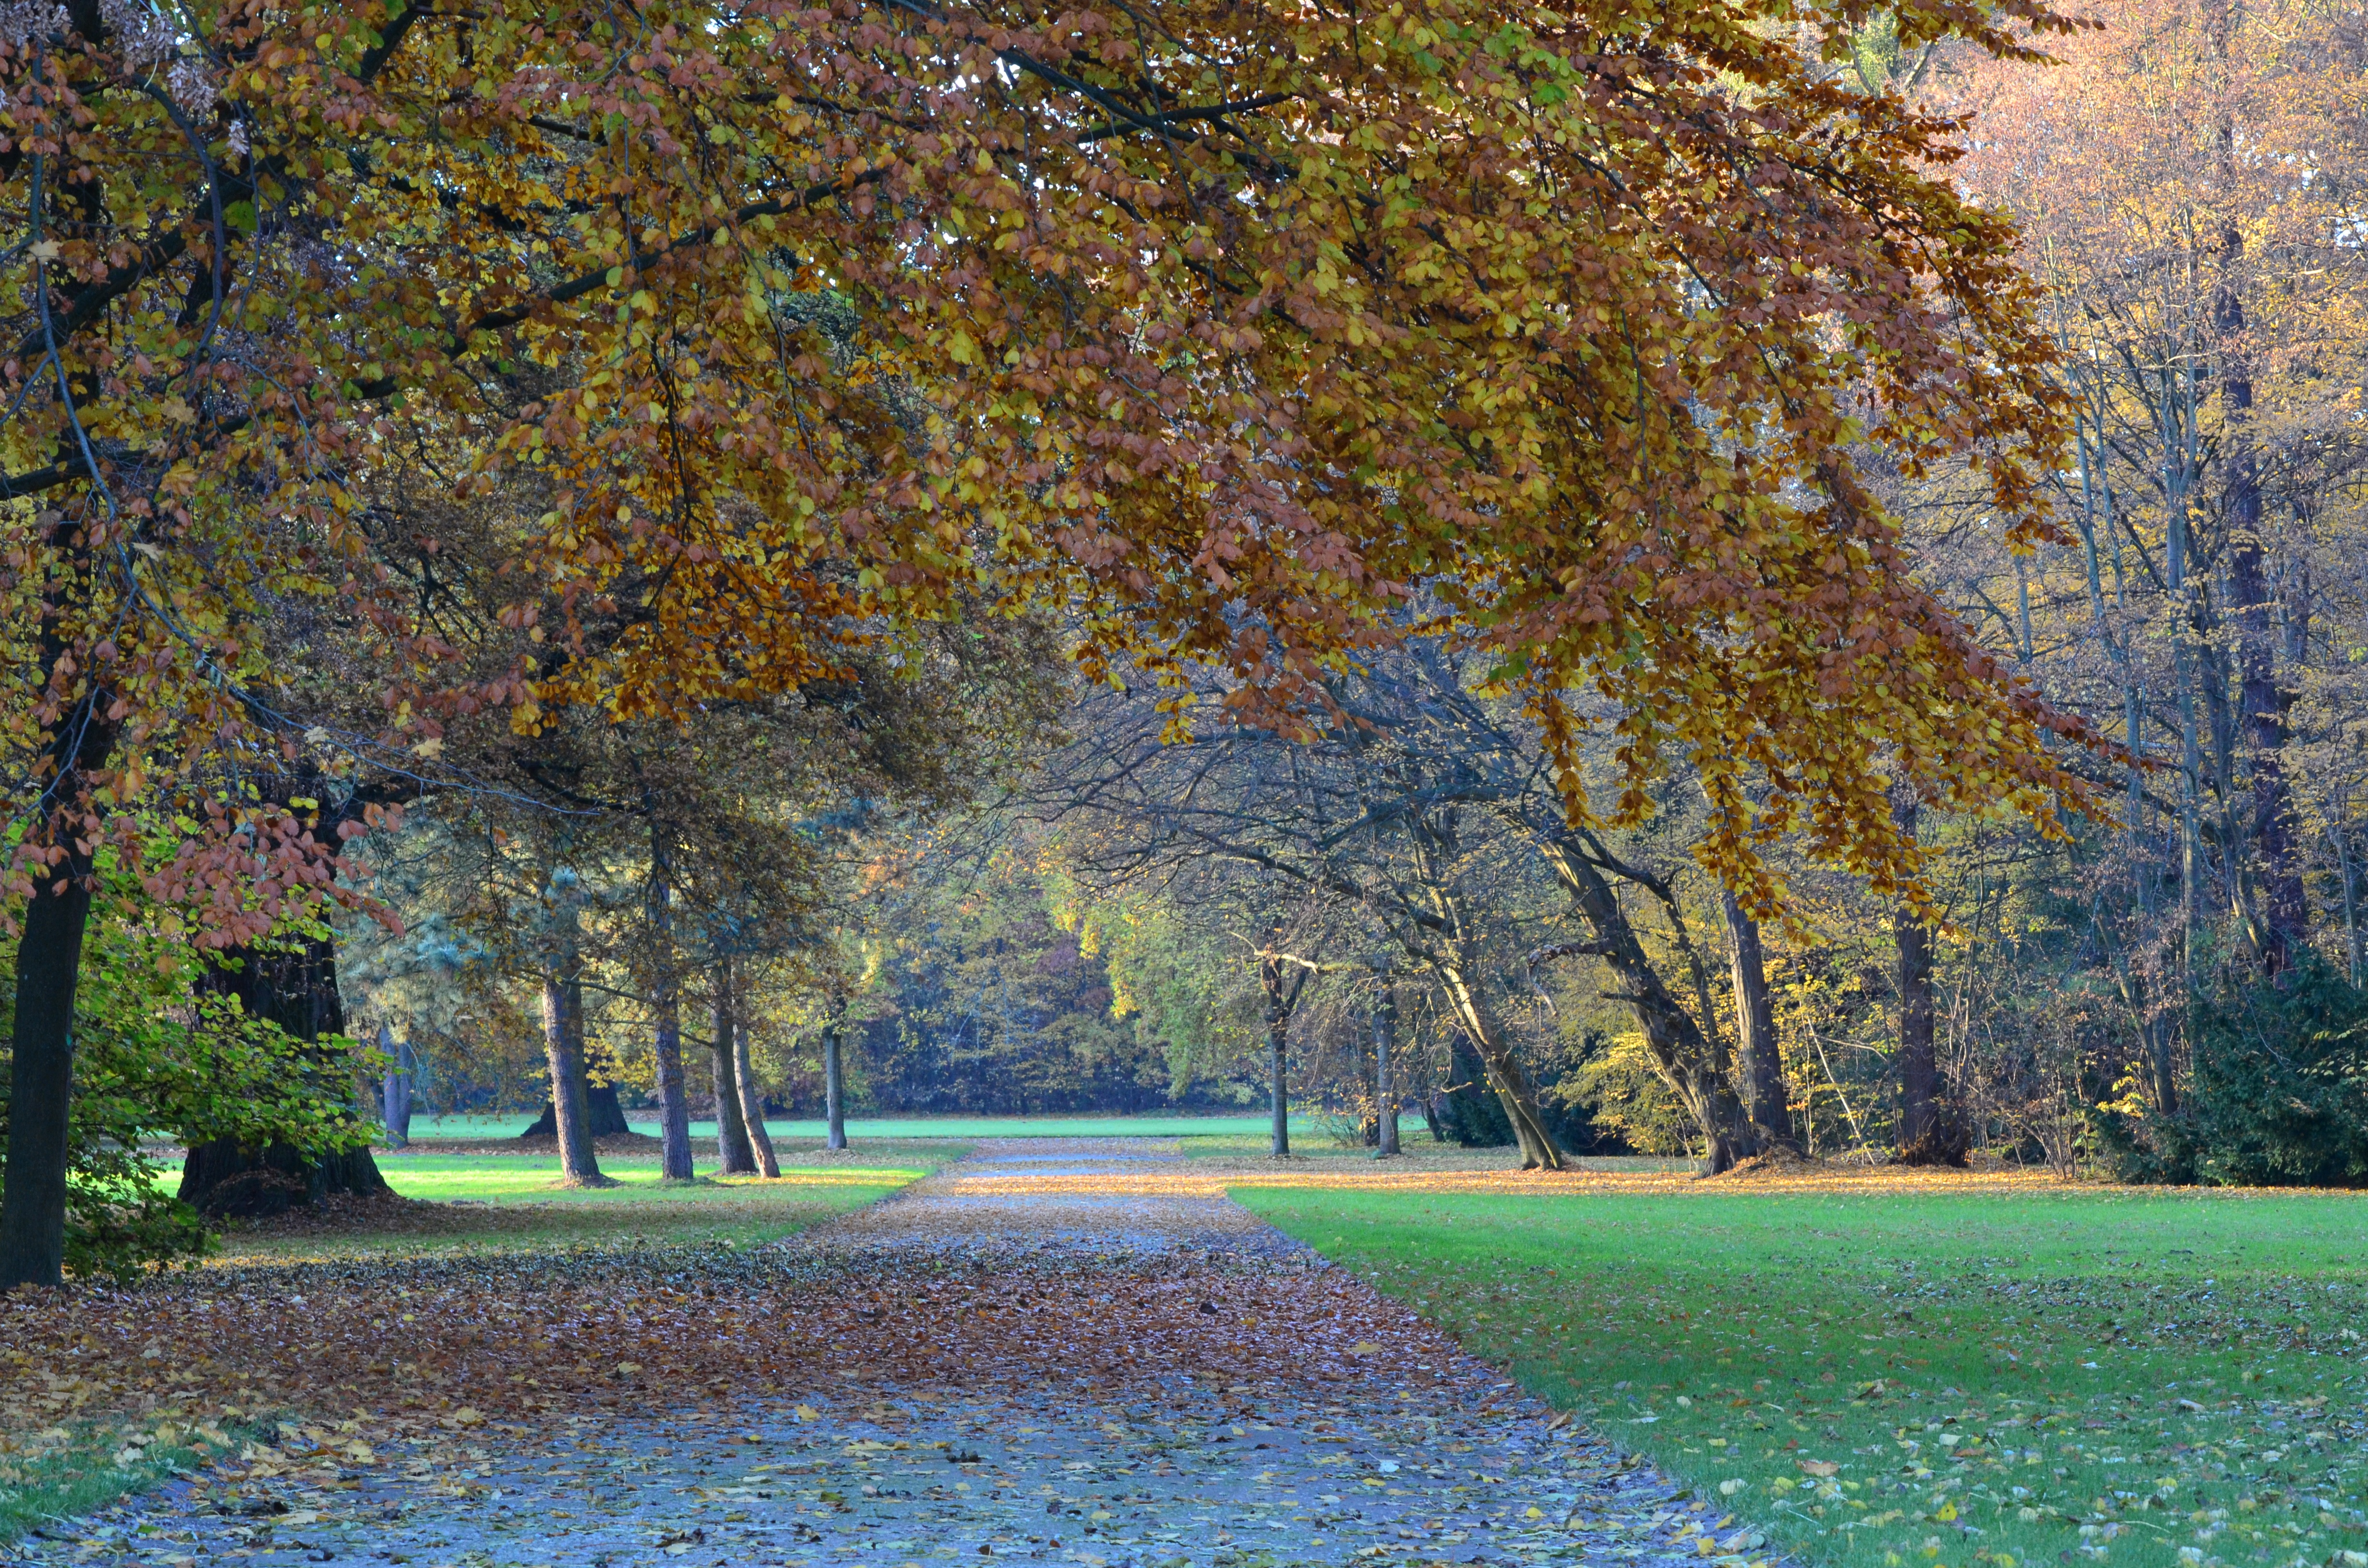
landscape, tree, nature, forest, branch, blossom, plant, lawn, meadow, sunlight, leaf, flower, alone, autumn, park, lonely, season, trees, emerge, aesthetic, leaves, deciduous, woodland, away, transient, autumn forest, hesse, mourning, kassel, karlsaue, woody plant